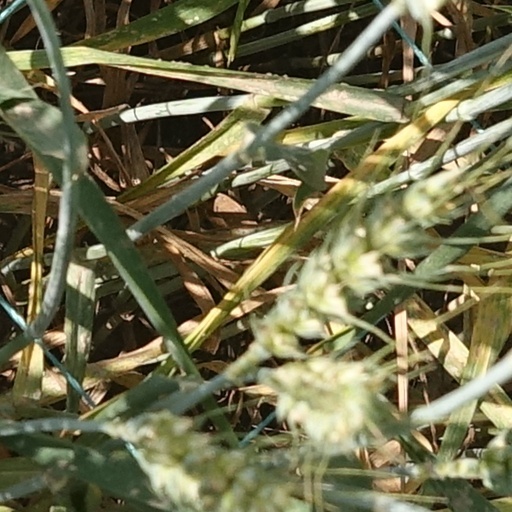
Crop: wheat